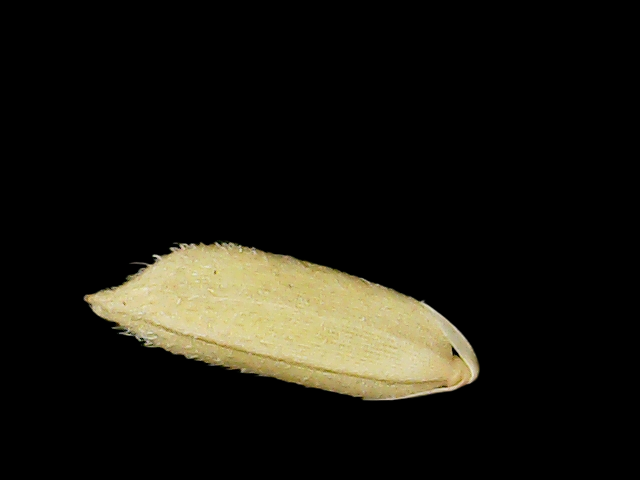
Rice variety: Binadhan17